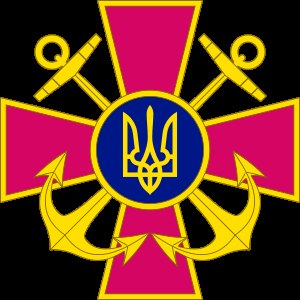
Ukraines flåde
Flådens logo
Den ukrainiske flåde er Ukraines flåde og et af de tre værn i Ukraines væbnede styrker. Det blev etableret i 1992.